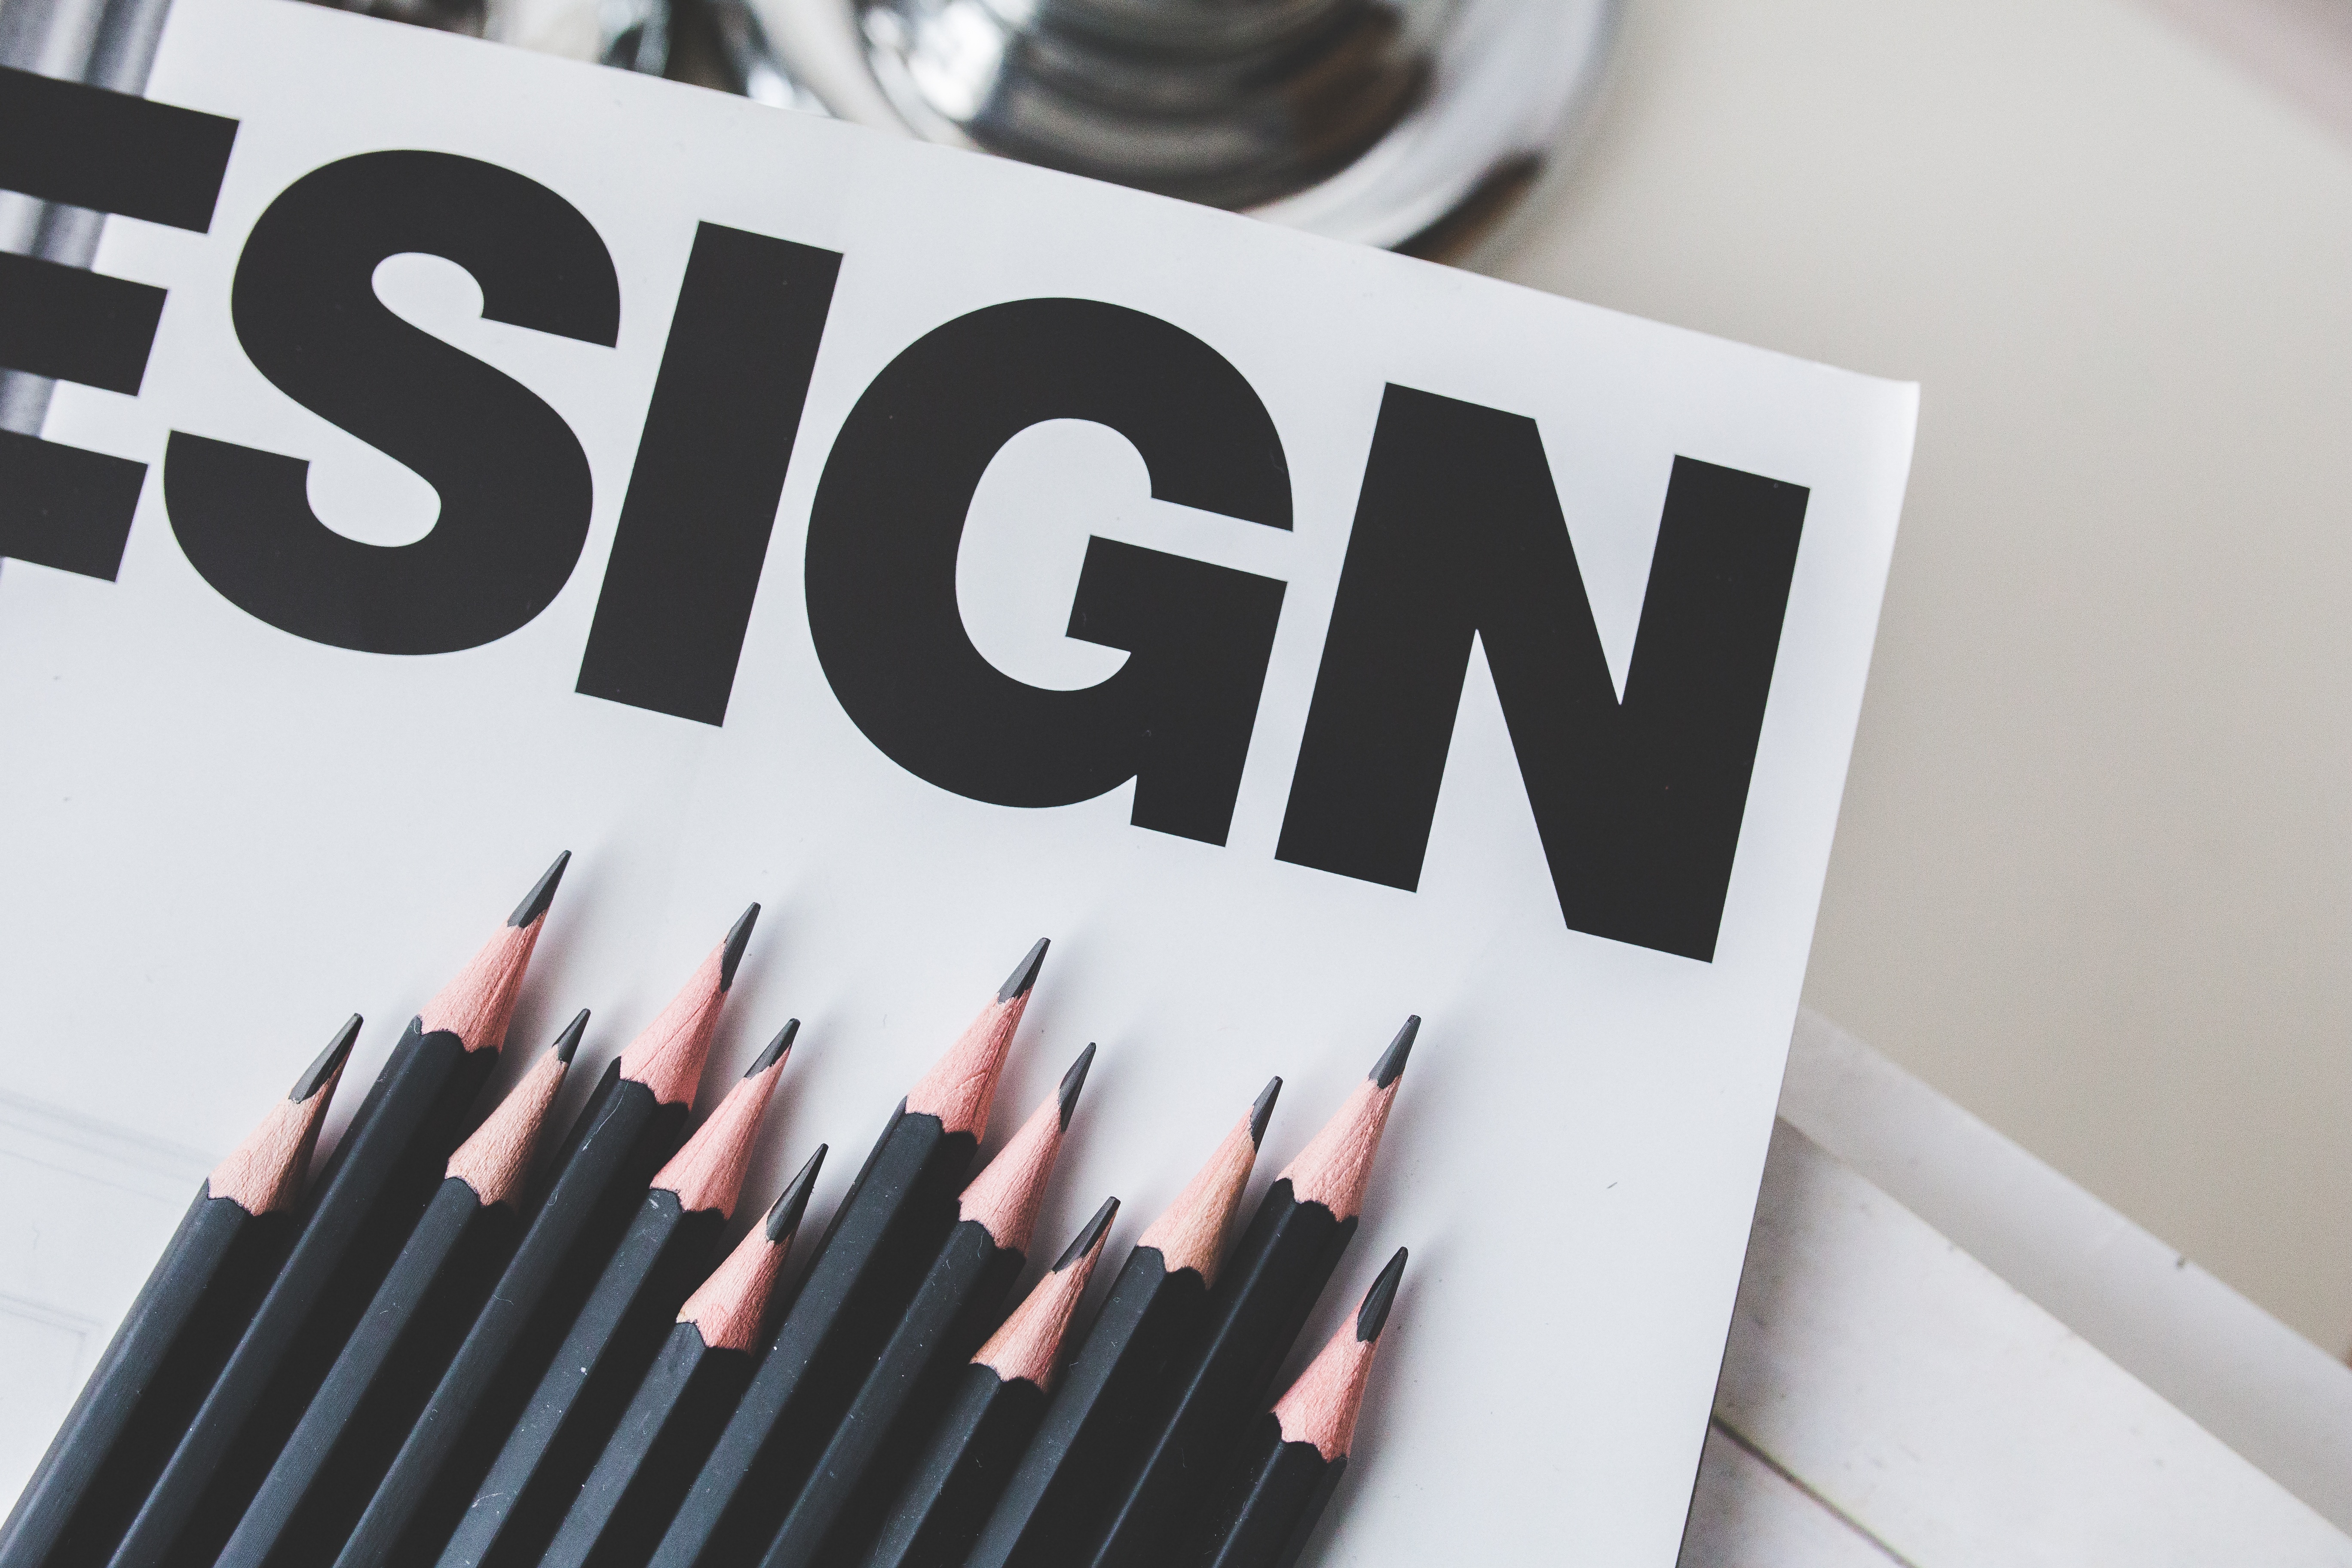
writing, word, pencil, sign, black, brand, font, design, pencils, black pencils